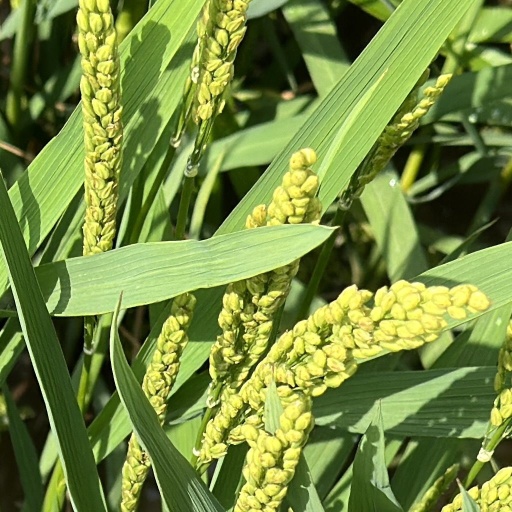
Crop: rice